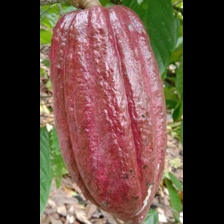
Label: sana